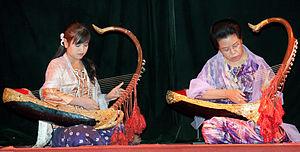
La station assise, ou position assise, est une station de l'être humain, dans laquelle le corps s'appuie sur les fesses ou l'arrière des cuisses, avec le tronc à la verticale. C'est une adaptation biomécanique du corps humainque le bébé apprend à maîtriser avant de savoir marcher et l'une des positions de repos ou de travail, plus utilisées dans les sociétés modernes où la chaise, le banc, le tabouret se sont développés, alors que la position accroupie est plus souvent utilisée dans les sociétés traditionnelles. C'est l'une des positions possibles pour l'accouchement. Elle est parfois aussi recommandée pour certaines opérations médicales et chirurgicales, avec des effets cardiorespiratoires alors à prendre en compte.
La culture de la Birmanie, ou Myanmar, pays de l'Asie du Sud-Est continentale, désigne les pratiques culturelles observables de ses habitants, toutes ethnies confondues. En participent pour partie les diasporas.